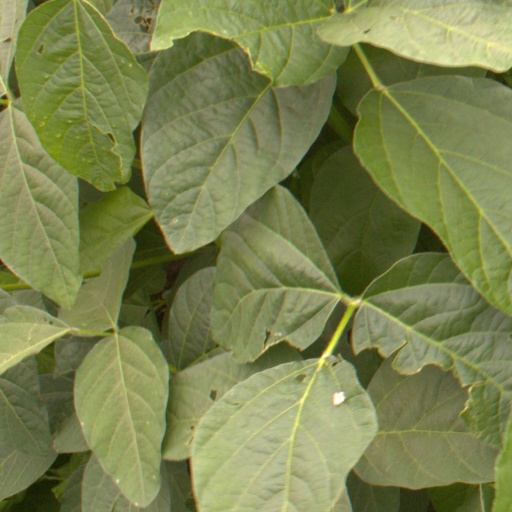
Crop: soybean